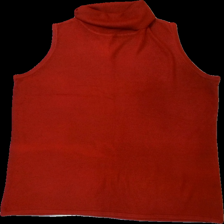
View: front
Type: Sweater
Category: Ladies
Brand: Missing
Colors: Red
Material: 100% acrylic
Cut: Regular, Turtle neck
Season: All
Damage location: middle left
Damage 2 location: top center
Damage 3 location: bottom center
Price range: 50-100
Recommended usage: Reuse
Description: röd tjock tröja med hög krage och utan ärmar